Editorial Frontera

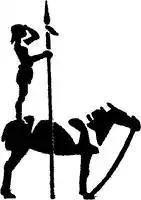
Logo of Editorial Frontera

Editorial Frontera was an Argentine publisher of comic books, which lasted from 1956 to 1961. It was established by the author Héctor Germán Oesterheld.